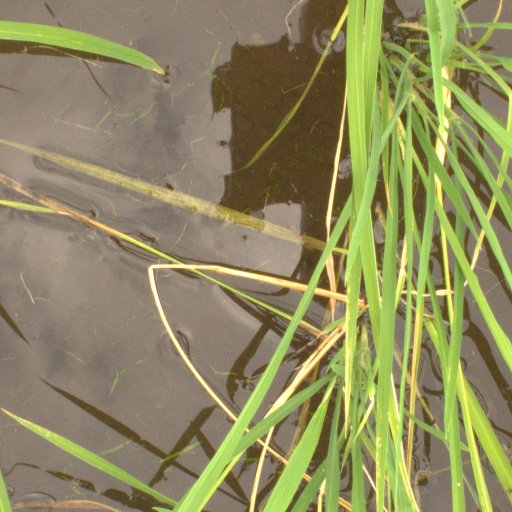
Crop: rice